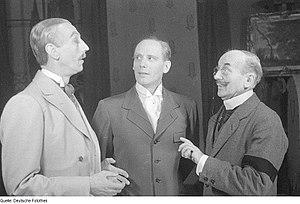
Un snob, c'est-à-dire une personne qui fait preuve de snobisme, cherche à se distinguer du commun des mortels. Désireux d'appartenir à une élite, le snob tend à reproduire le comportement d'une classe sociale ou intellectuelle qu'il estime supérieure. Souvent, il imite les signes distinctifs de cette classe, qu'il s'agisse du langage, des goûts, des modes ou des habitudes de vie. Il traite avec mépris ceux qu'il considère comme ses inférieurs.